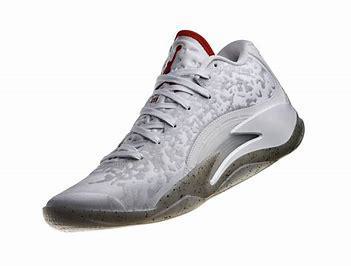
Brand: Jordan
Model: Zion 3